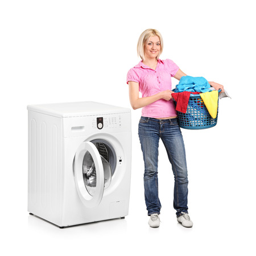
a full length portrait of a woman carrying a laundry basket and washing machine isolated on white background photo